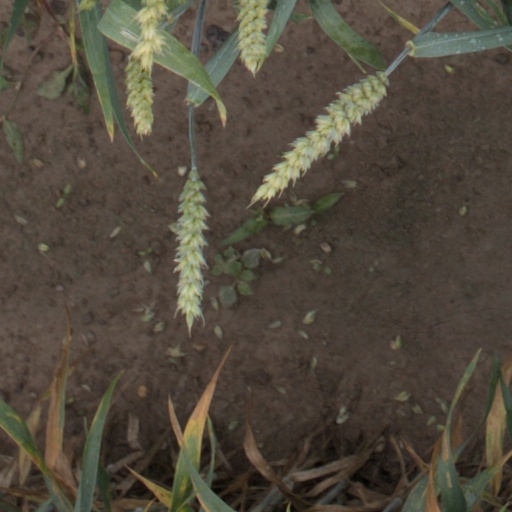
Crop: wheat